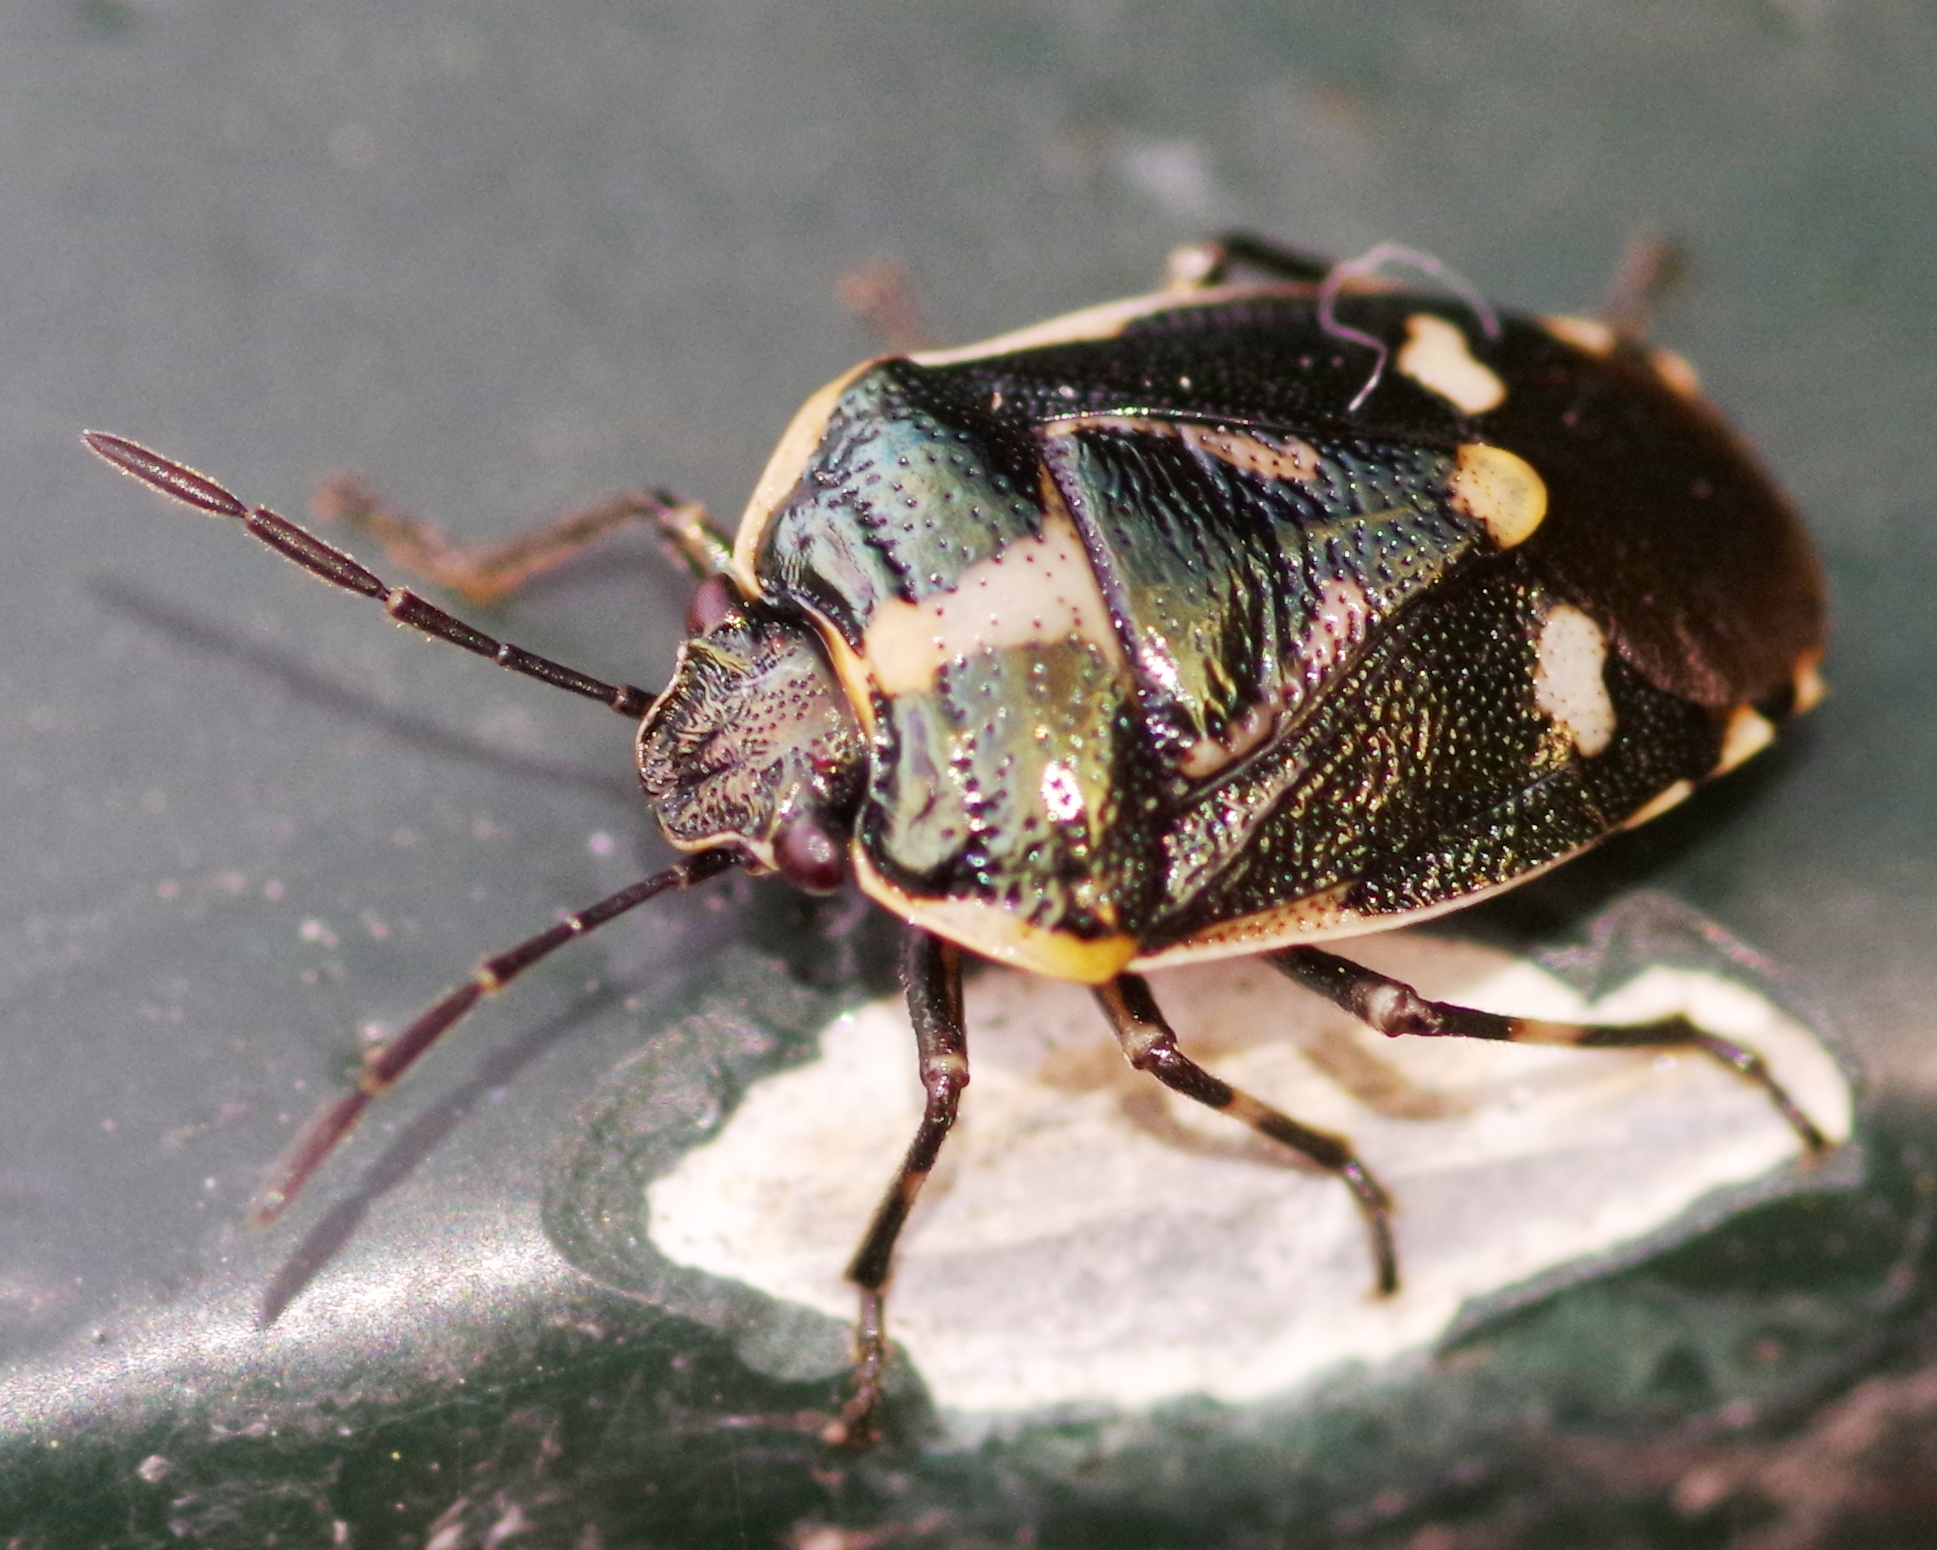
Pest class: stink_bug